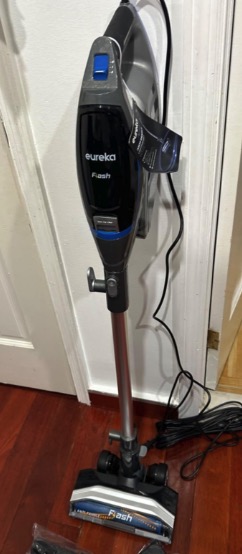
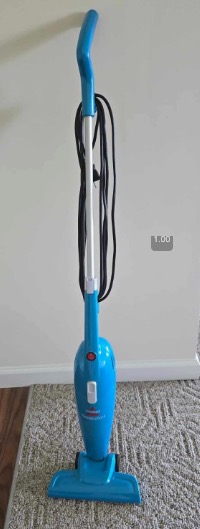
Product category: items_vacuum
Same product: no